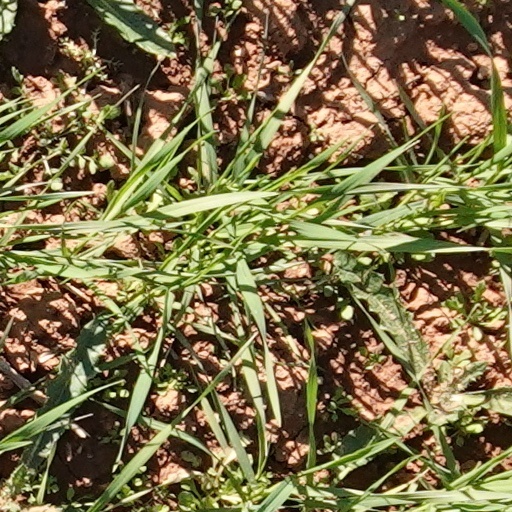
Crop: wheat